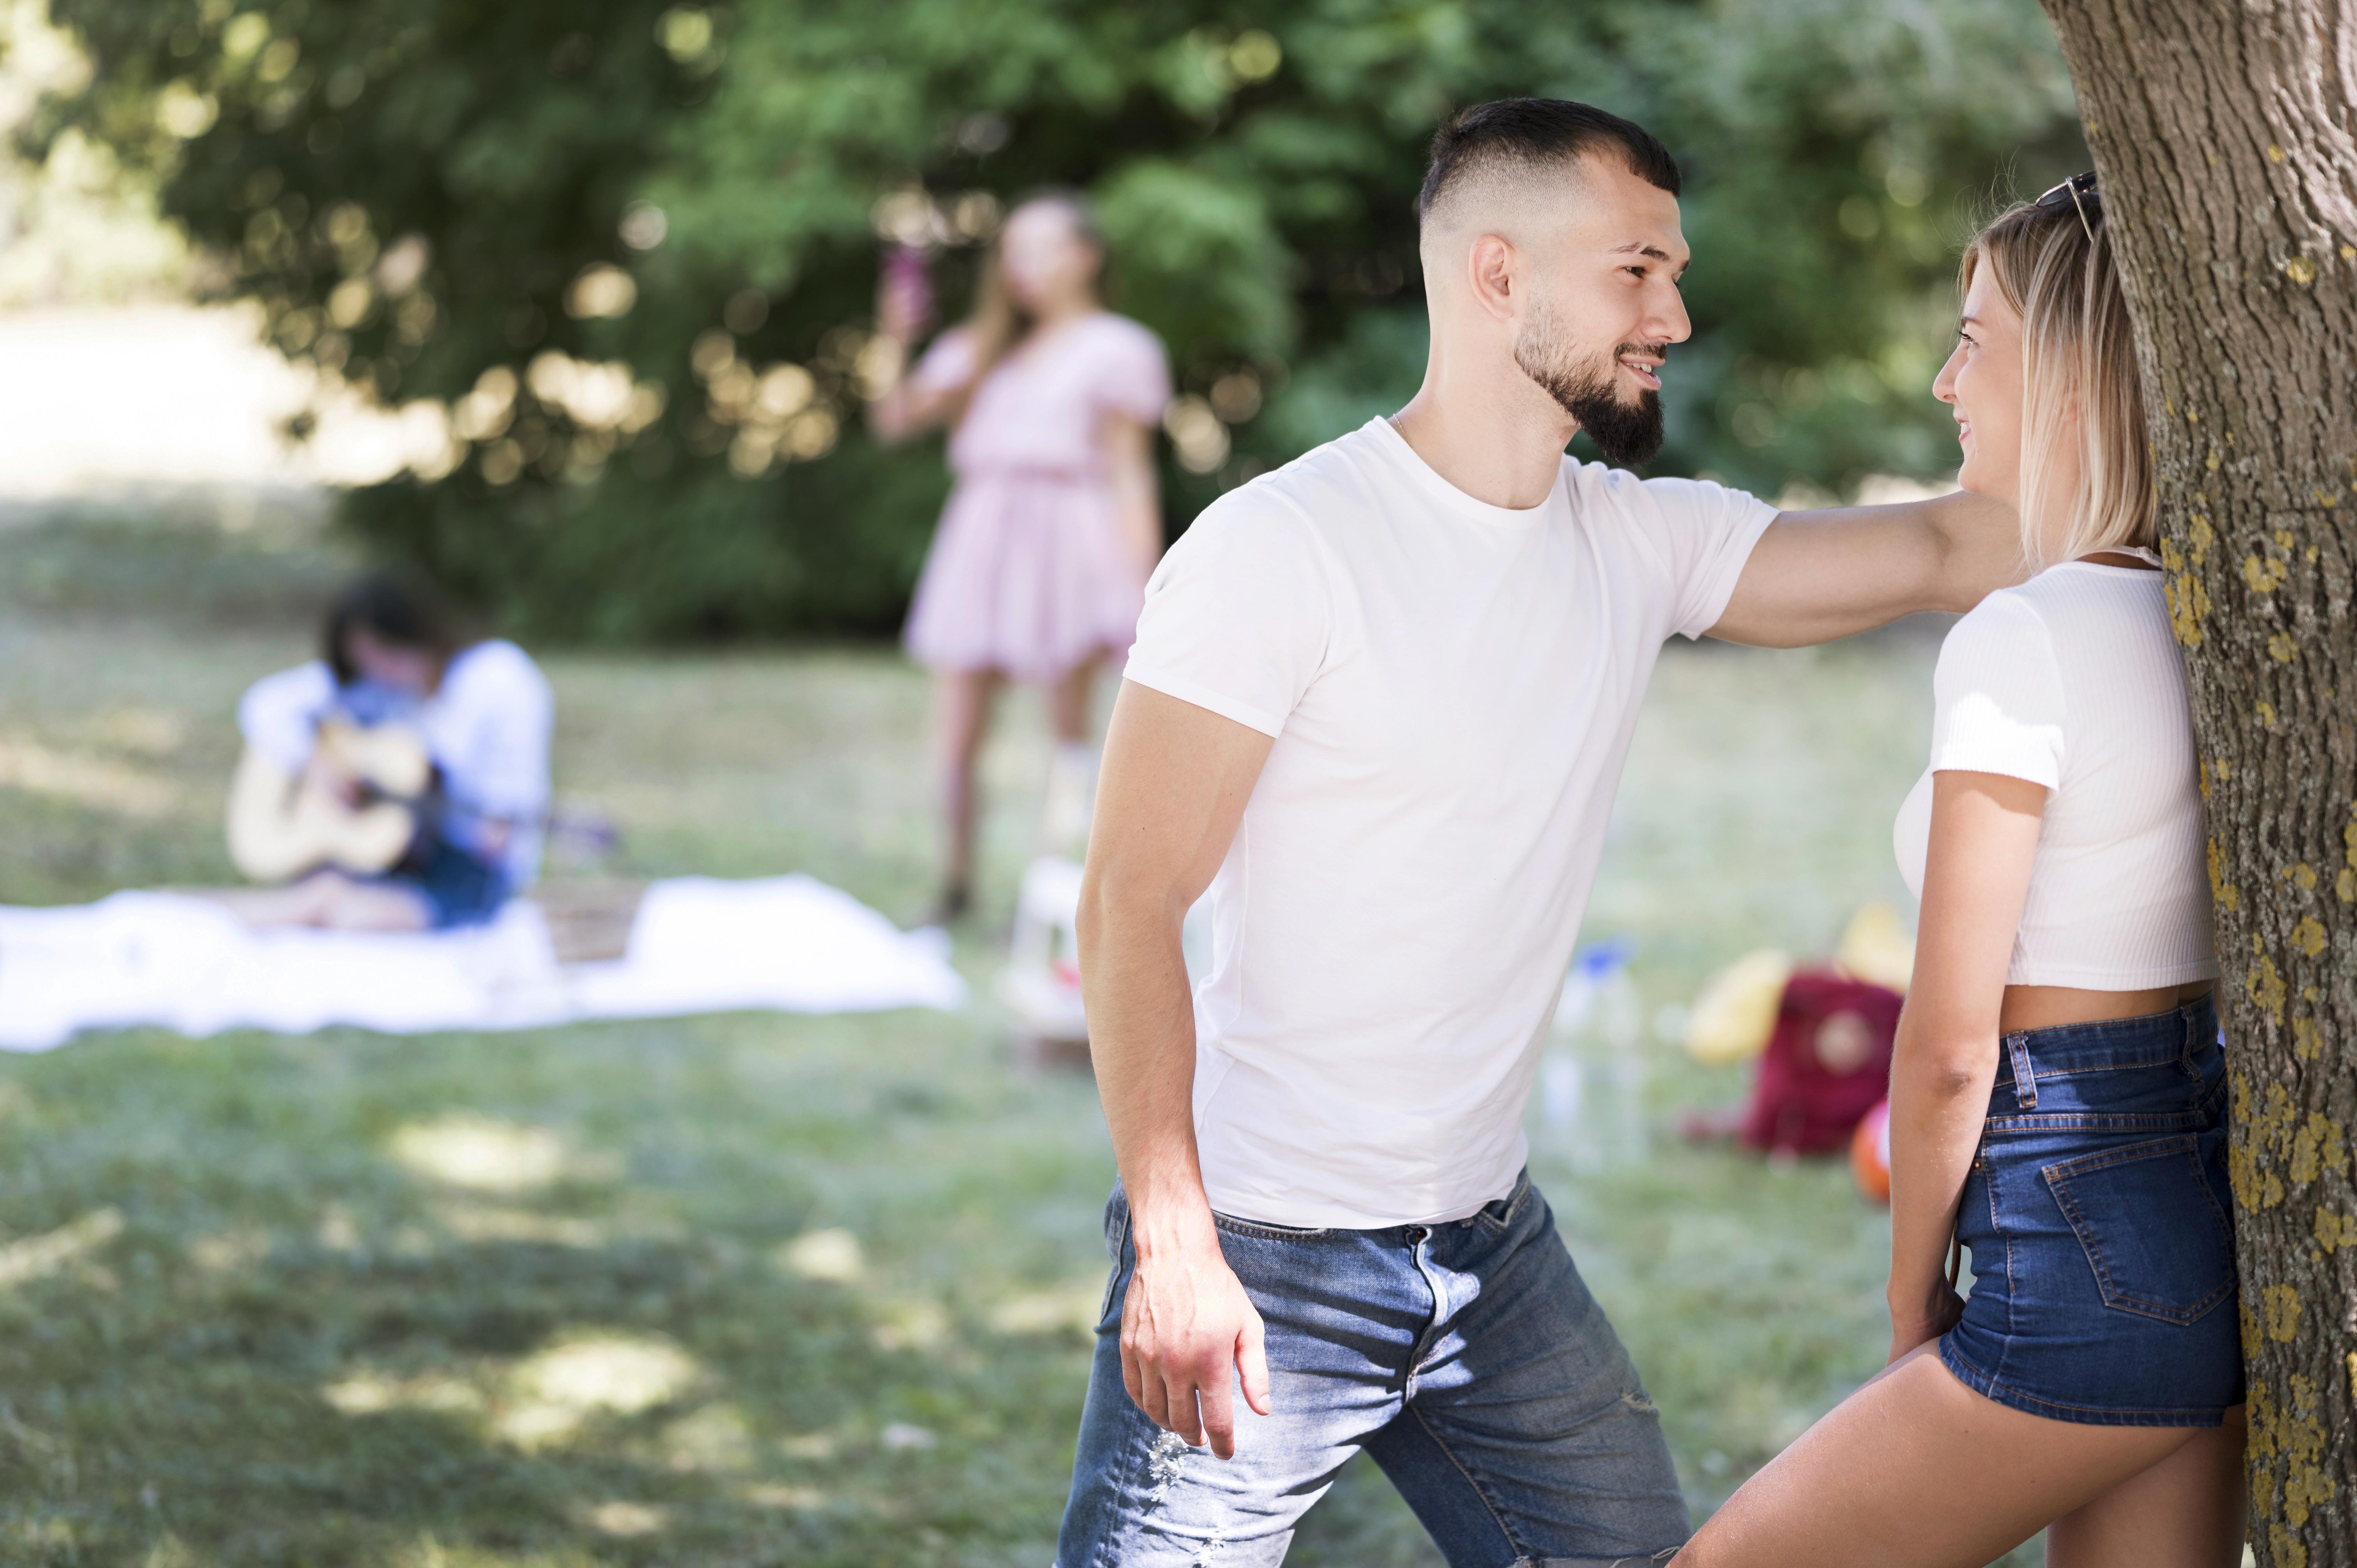
women, model, people, girl, photography, asian, People in nature, photograph, fun, youth, summer, leisure, grass, tree, sunlight, picnic, vacation, happy, recreation, jeans, t shirt, child, shorts, park, gesture, sitting, photo shoot, style